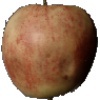
Label: red_apple